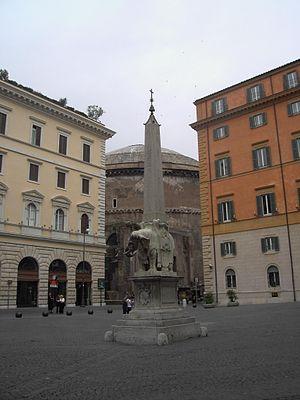
La Place de la Minerve, en italien Piazza della Minerva, est une place du centre historique de Rome, dans le rione Pigna, située à proximité du Panthéon.